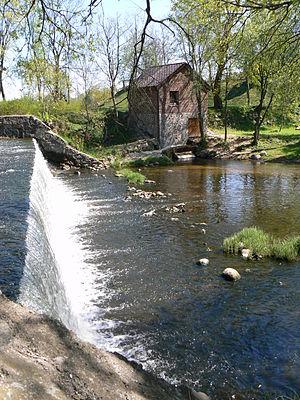
Le FK Babrungas est un club de football basé à Plungė, en Lituanie. L'équipe participe à l'Antra Lyga.